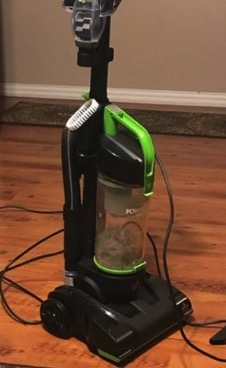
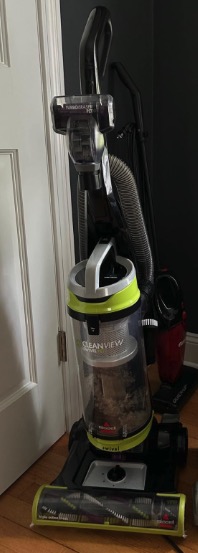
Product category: items_vacuum
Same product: no